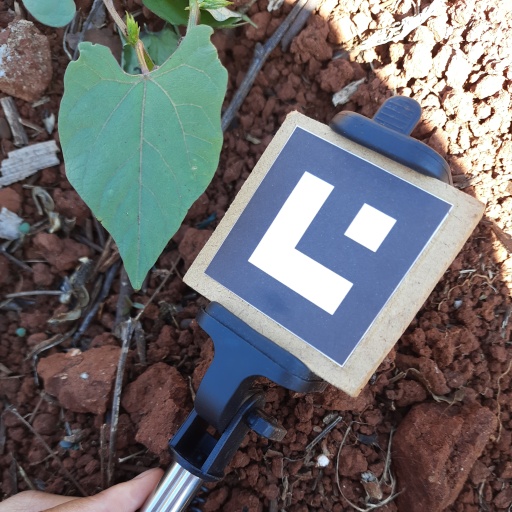
Observations: flat surface, eating holes in the edge, under shade